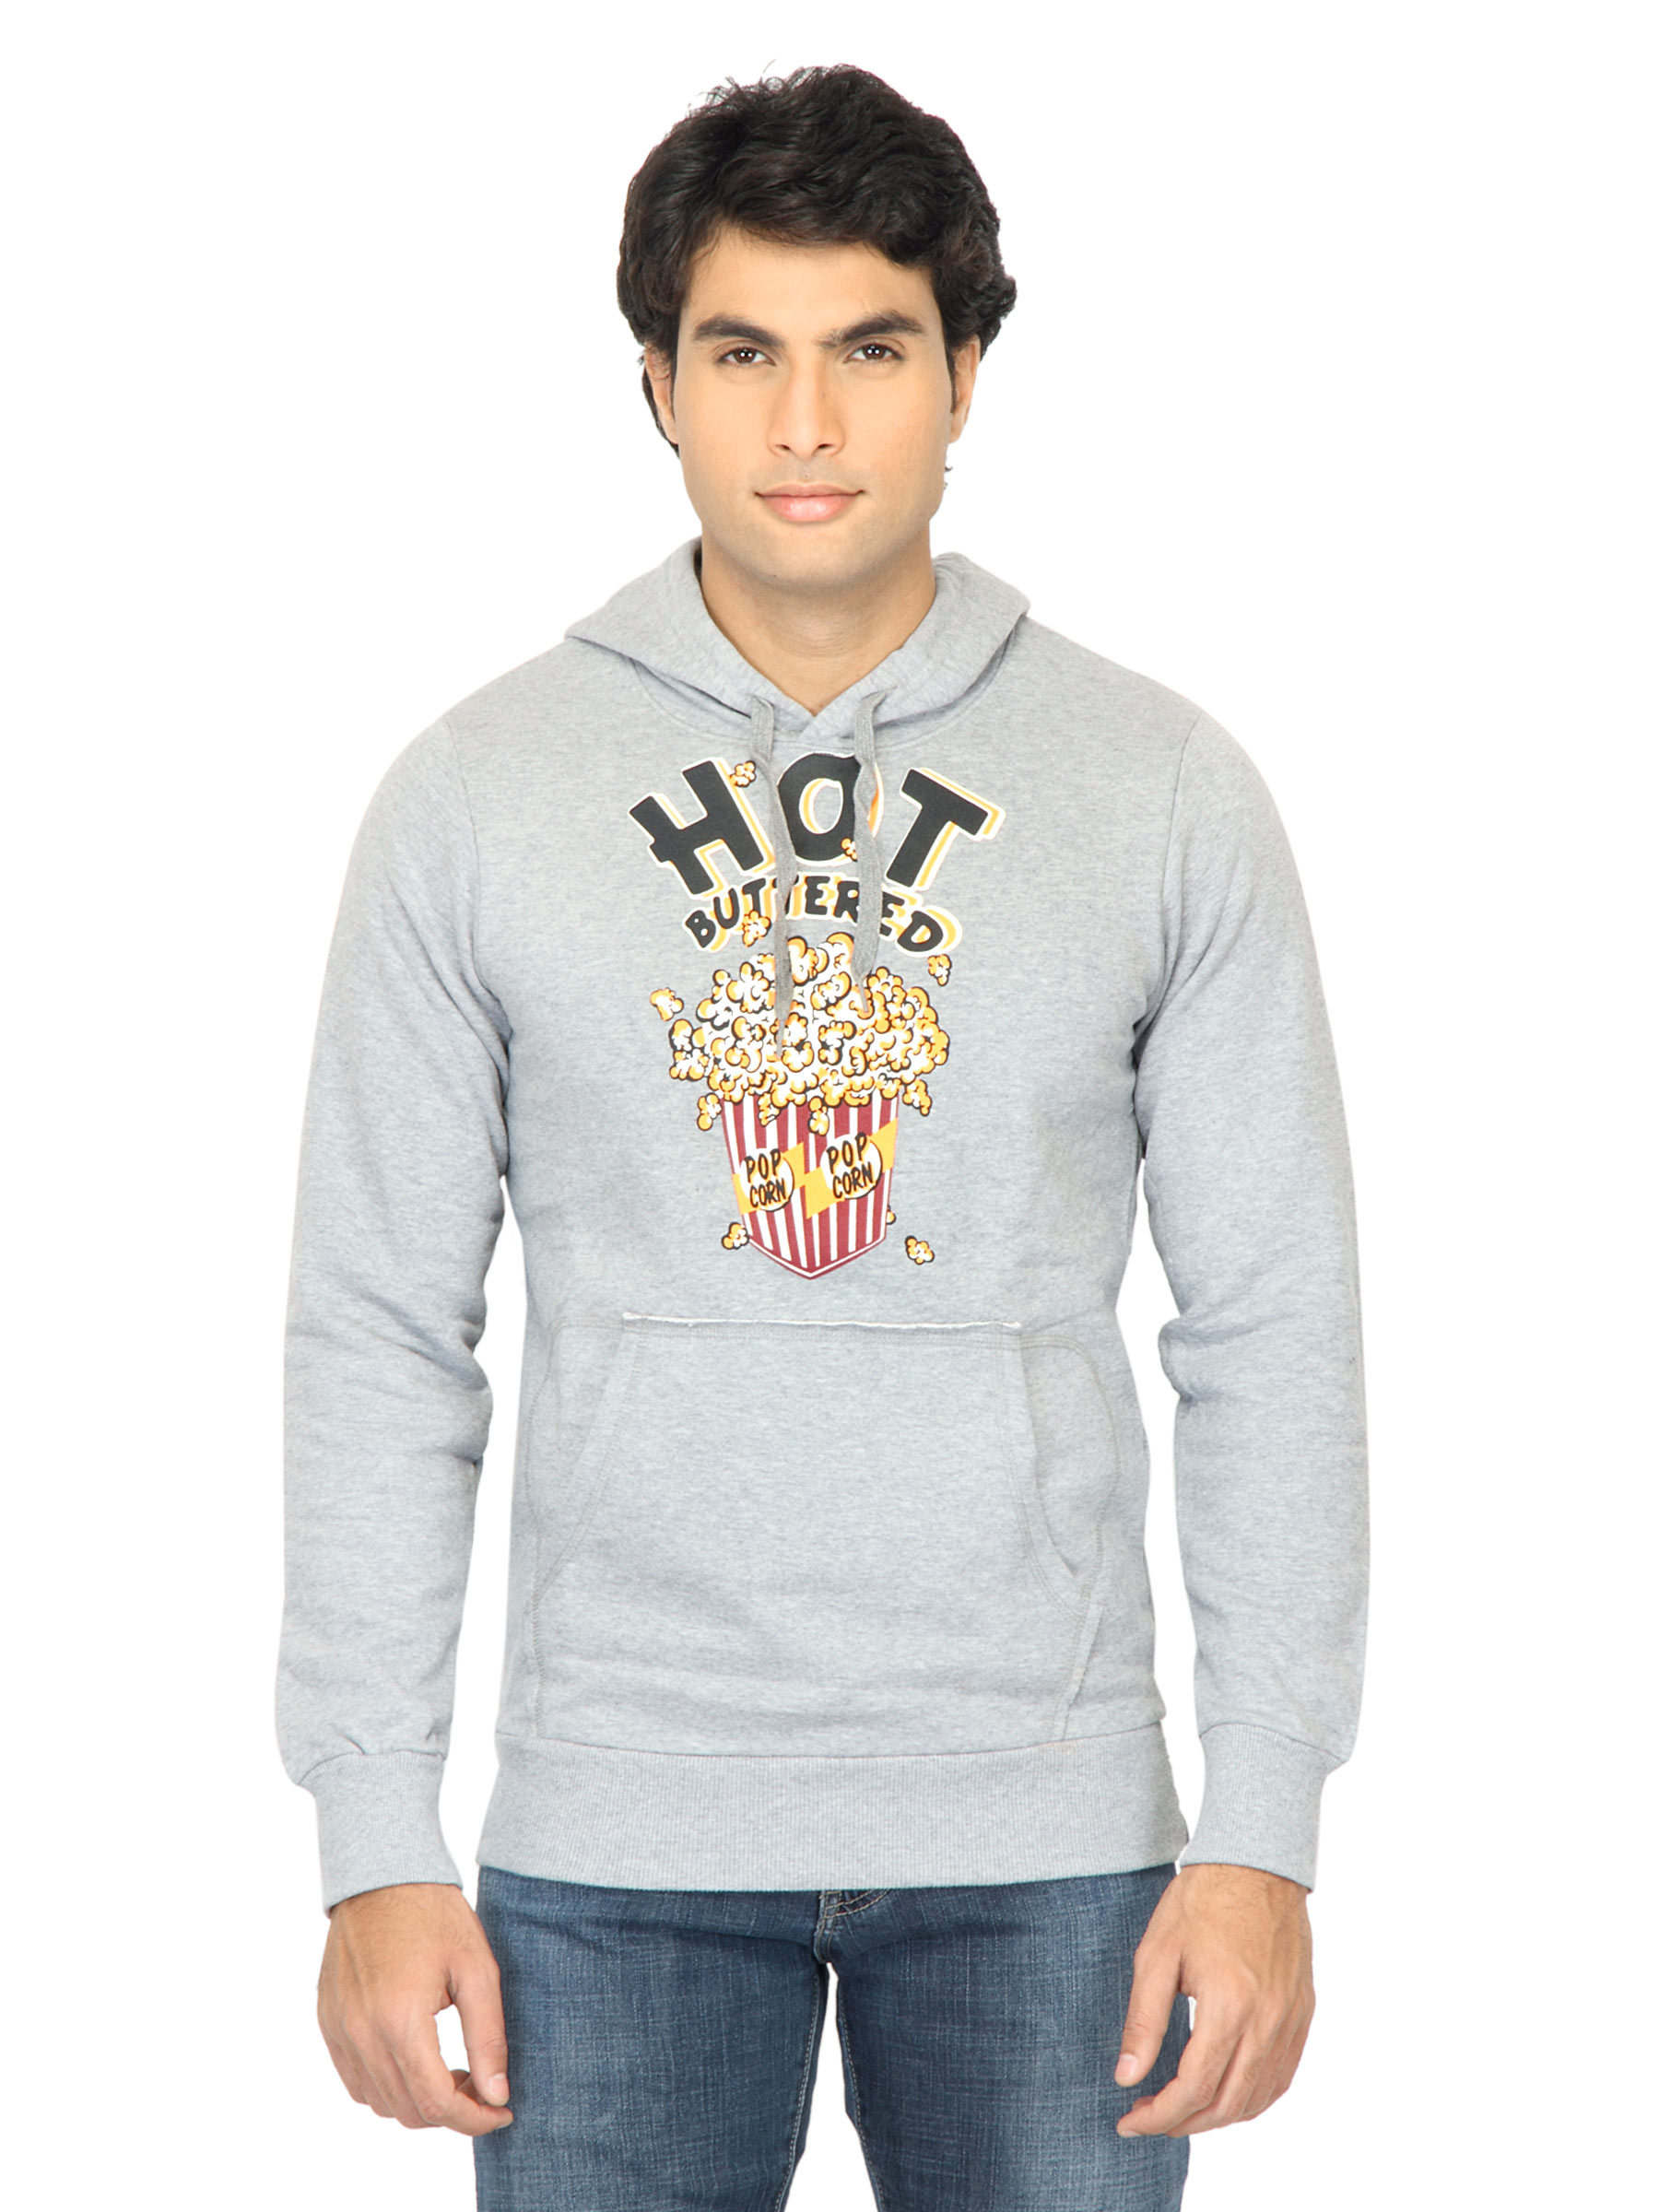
United Colors of Benetton Men Printed Grey Sweatshirt
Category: Apparel / Topwear / Sweatshirts
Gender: Men
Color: Grey
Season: Fall 2011
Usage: Casual